José Pessoa

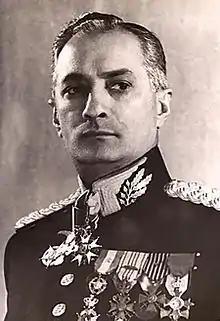
Jose Pessoa in the last years of his military career

José Pessoa Cavalcanti de Albuquerque (13 September 1885 in Cabaceiras – 16 August 1959 in Rio de Janeiro) was a military officer, who became a Marshal in the Brazilian Army. Son of Cândido Albuquerque and Maria Albuquerque, he was the nephew of Epitácio Pessoa (Brazil's President from 1919 to 1922), and brother of João Pessoa, the Governor of Northern State of Paraíba. He was one of the officers sent on a preparatory mission to Europe by the Brazilian Army during the World War I against the Central Powers. In his subsequent career he had a strong influence on the reform and update of some Brazilian Army branches and institutions. To honor him, the 12th Cavalry Regiment of the Brazilian Army adopted his name.